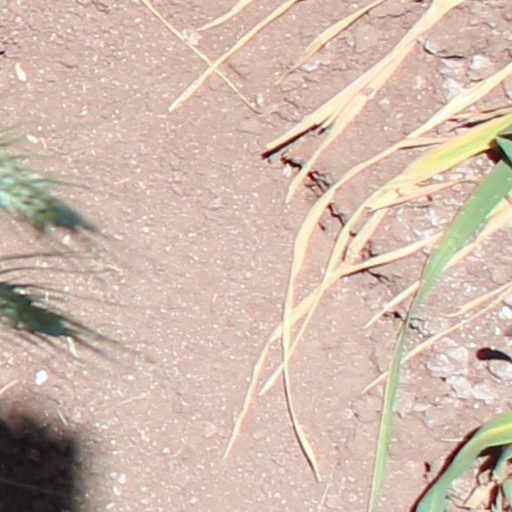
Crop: wheat